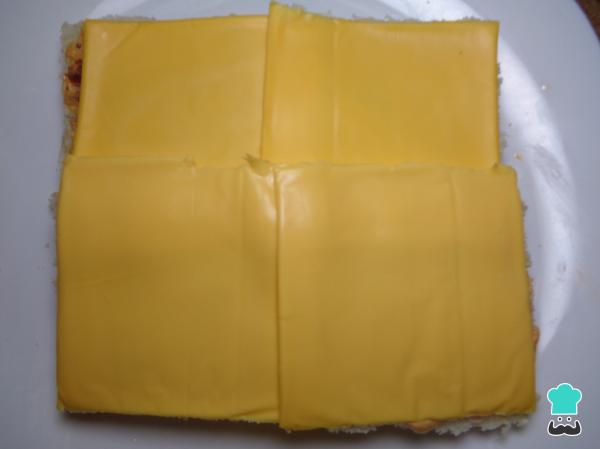
Sobre la mayonesa de chipotle, colocamos las rebanadas de queso amarillo, tal y como se muestra en la fotografía.